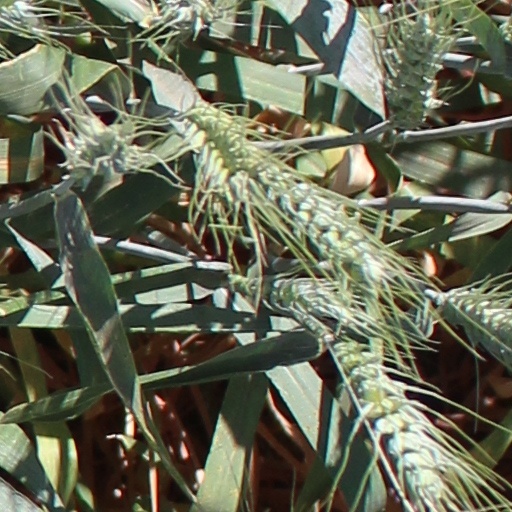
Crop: wheat